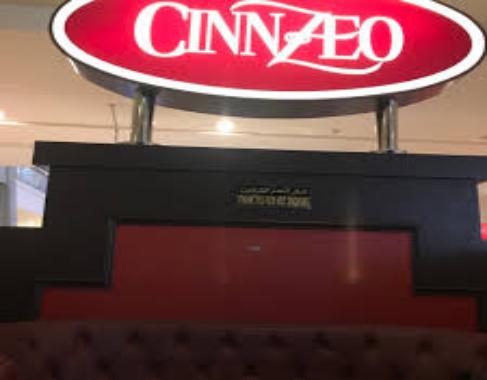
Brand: Cinnzeo
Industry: Food